Érick Aguirre

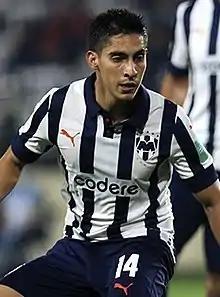
Aguirre with Monterrey at the 2021 FIFA Club World Cup

Érick Germáin Aguirre Tafolla (born 23 February 1997) is a Mexican professional footballer who plays as a full-back for Liga MX club Monterrey.